Post-presidency of Jimmy Carter

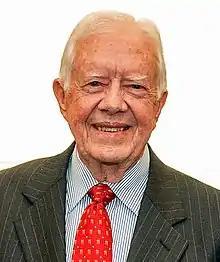
Carter in 2013

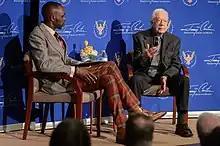
Carter and CEO of the National Civil and Human Rights Center Derreck Kayongo at the Carter Library, 20 May 2016

In March 2018, after President Trump agreed to a meeting with North Korea leader Kim Jong-un, Carter expressed his endorsement of the decision and said it would be "a wonderful achievement" if the US could avoid a nuclear confrontation with North Korea. Later that month, Carter stated his opposition to President Trump being impeached, believing that the oversight of both Congress and the Supreme Court was enough to keep him in check. Carter also expressed his belief that Trump wanted "to do a good job" and his willingness to assist him. In May, after Trump announced he was withdrawing from the Joint Comprehensive Plan of Action enacted by the Obama administration, Carter said the decision "may be the worst mistake Trump has made so far." Carter opined that an agreement signed by a president should be retained by his successors "unless the situation changes dramatically and it hasn’t changed" and the withdrawal "signals a message to North Korea that if the United States signs an agreement, it may or may not be honored." In November, after George H. W. Bush's death, Carter said the former's administration "was marked by grace, civility and social conscience" and that Bush had embraced "a uniquely American volunteer spirit and bipartisan support" through the Points of Light initiative. Carter attended Bush's funeral with all of the living former presidents.